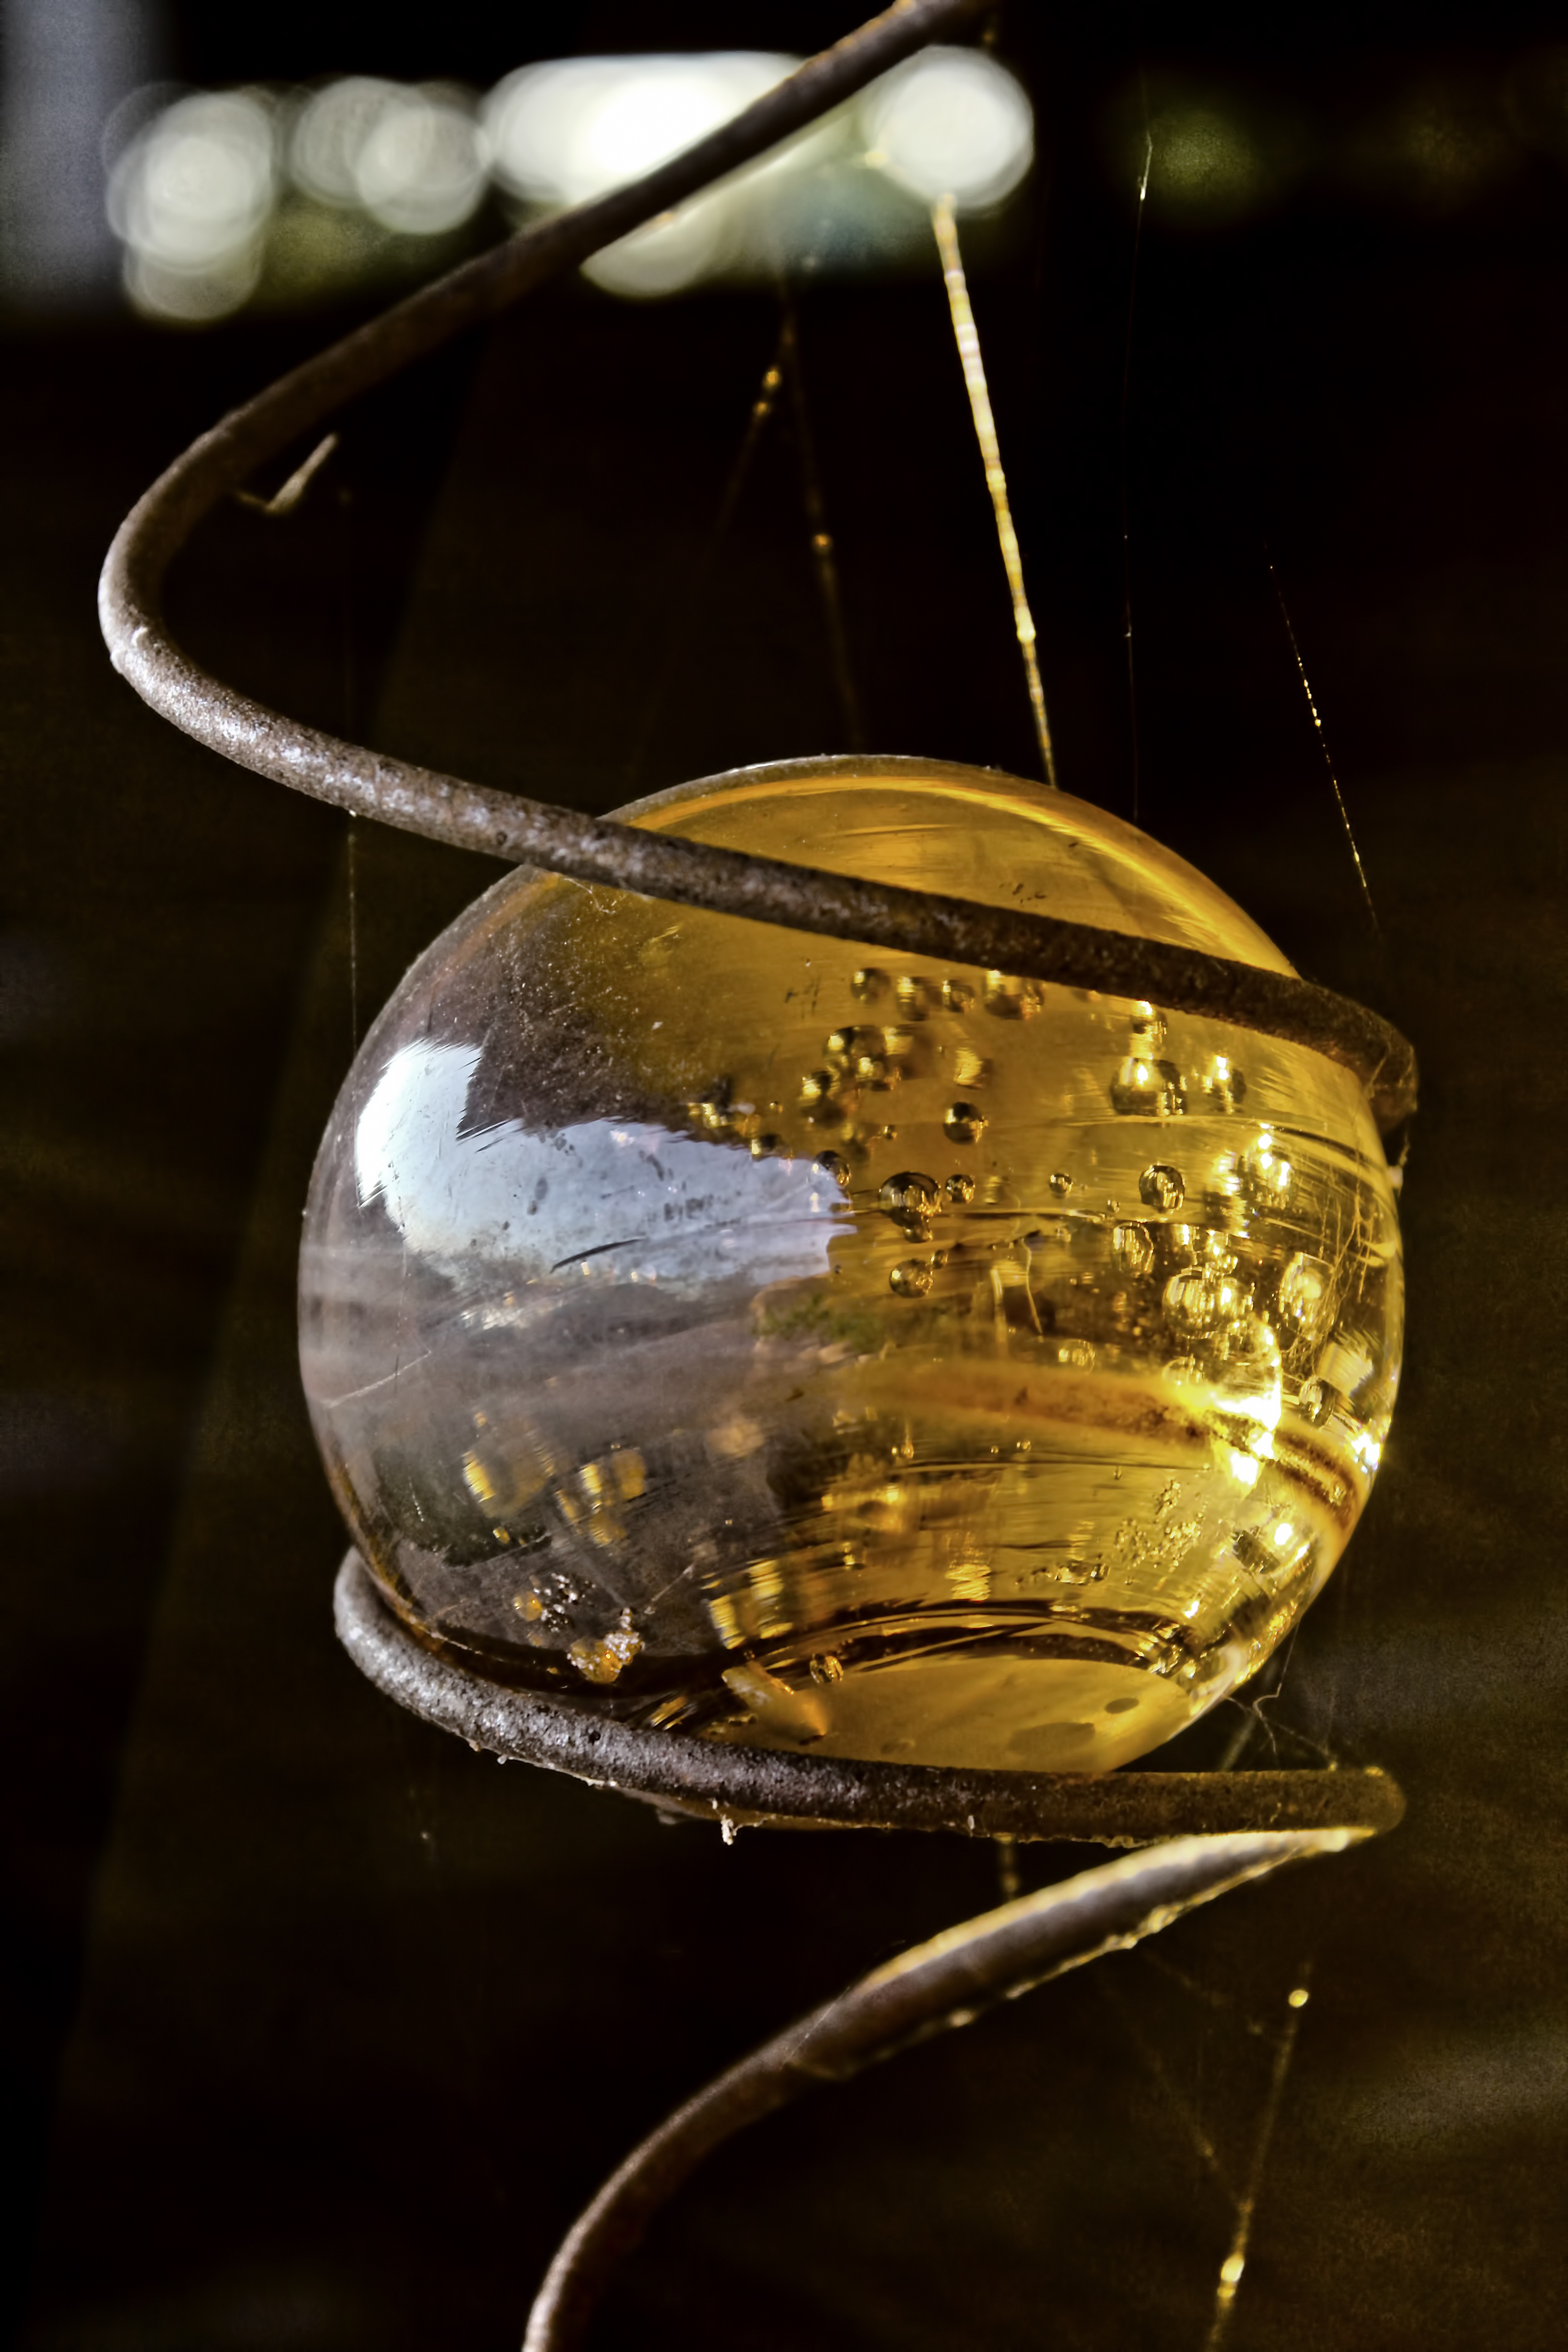
light, wine, photography, glass, reflection, scenery, drink, colorful, yellow, lighting, close up, wine glass, transparent, outdoors, sphere, shape, macro photography, still life photography, incandescent light bulb, distilled beverage